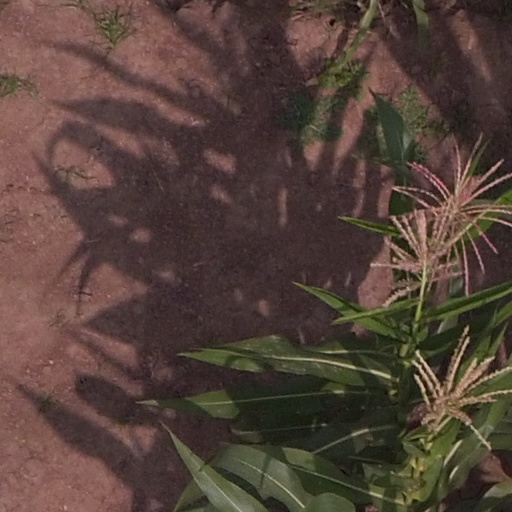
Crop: maize; corn